Thunder Force III

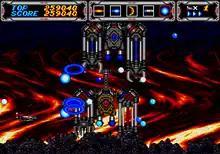
Gameplay screenshot

For "Thunder Force III", the free-directional, overhead stage format featured in the previous two games is removed and replaced entirely by the horizontally scrolling stage format. The horizontal format became the new standard for the series.